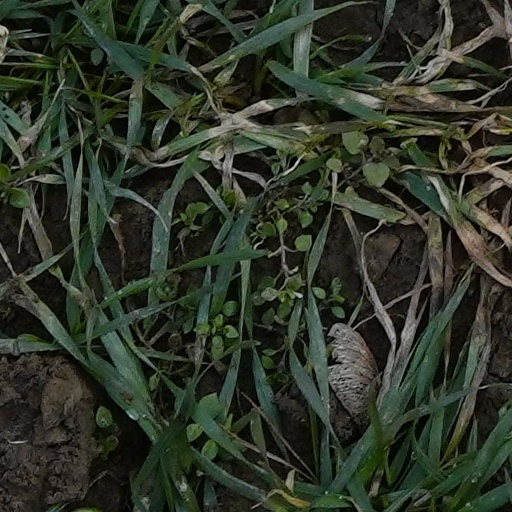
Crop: wheat